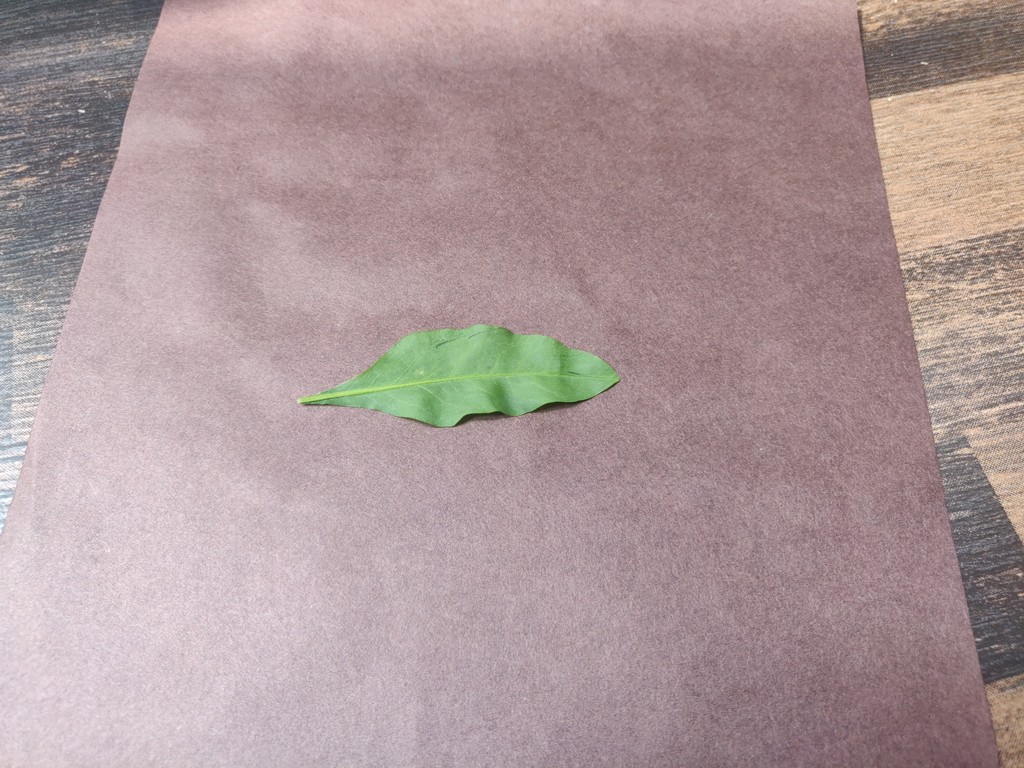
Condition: Healthy
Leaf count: single
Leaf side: back